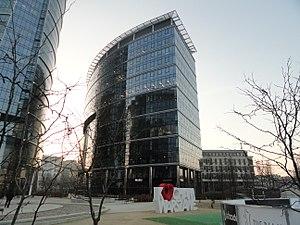
L'Union européenne est une association politico-économique sui generis de vingt-sept États européens qui délèguent ou transmettent par traité l’exercice de certaines compétences à des organes communautaires. Elle s'étend sur un territoire de 4,2 millions de kilomètres carrés, est peuplée de plus de 443 millions d'habitants et est la deuxième puissance économique mondiale en termes de PIB nominal derrière les États-Unis. L’Union européenne est régie par le traité de Maastricht et le traité de Rome, dans leur version actuelle, depuis le 1ᵉʳ décembre 2009 et l'entrée en vigueur du traité de Lisbonne. Sa structure institutionnelle est en partie supranationale et en partie intergouvernementale : le Parlement européen est élu au suffrage universel direct, tandis que le Conseil européen et le Conseil de l'Union européenne sont composés de représentants des États membres. Le président de la Commission européenne est pour sa part élu par le Parlement sur proposition du Conseil européen. La Cour de justice de l'Union européenne est chargée de veiller à l'application du droit de l'Union européenne.